Baháʼí Faith in Iran

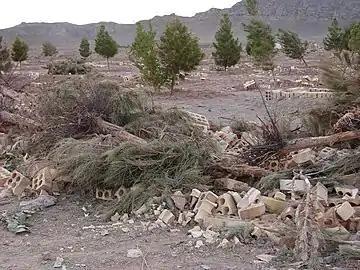

With national and army radio stations put at his disposal, the preacher fueled a wave of anti-Baháʼí violence across the country; and the Pahlavi regime even assured parliament it had ordered the suppression of all activities of "the Baháʼí sect". Due to this cleric's provocations, the government confiscated Baháʼí properties in cities around the country. In Tehran, in front of foreign and domestic reporters with cameras, the cleric, accompanied by the Shah's army chief, proceeded to personally participate in demolishing the distinctive dome of Iran's national Baháʼí headquarters with pickaxes. As news spread abroad of how anti-Baháʼí propaganda was resulting in growing numbers of murders, rapes and robberies against members of the Baháʼí Faith, a chorus of international condemnation was raised against Iran for allowing such abuse of Baháʼís' human rights. This led the Shah, who was very conscious of such foreign criticism, to finally break with the clerics and rein in what was happening.